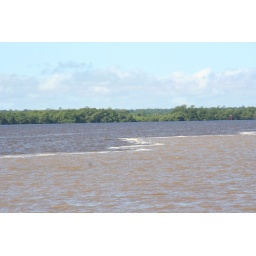
De scheiding in het water, door de samenkomst van de Commenwijnrivier en de Surinamerivier